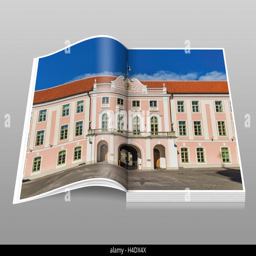
the parliament building is located in the upper town